Rachi, Pieria

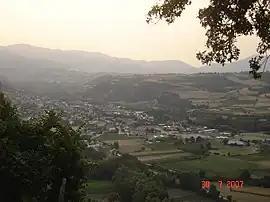
View of Rachi

Rachi is a village of the Katerini municipality. Before the 2011 local government reform it was part of the municipality of Petra. The 2021 census recorded 371 inhabitants in the village. Rachi is a part of the community of Lofos.